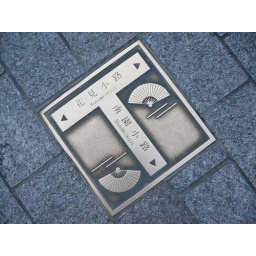
road sign in Hanamikoj road where you can still find many tea-house around